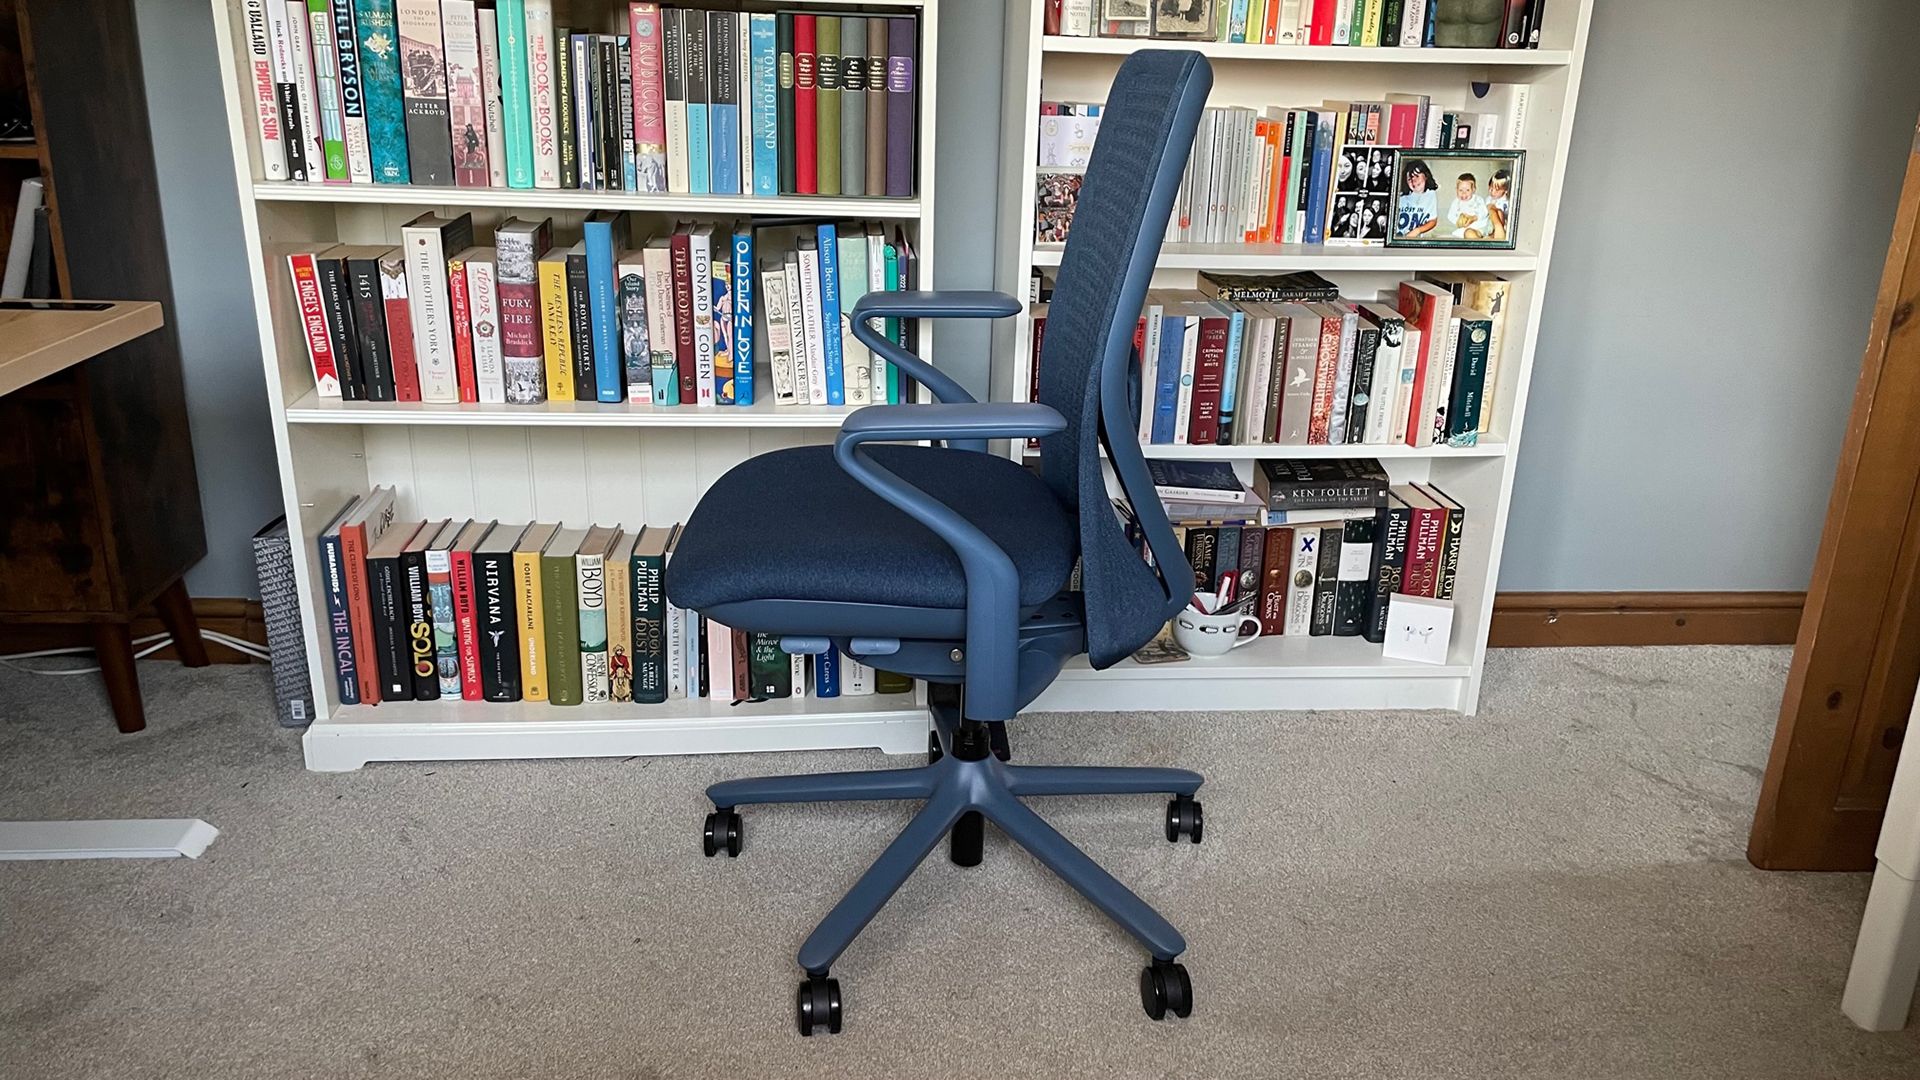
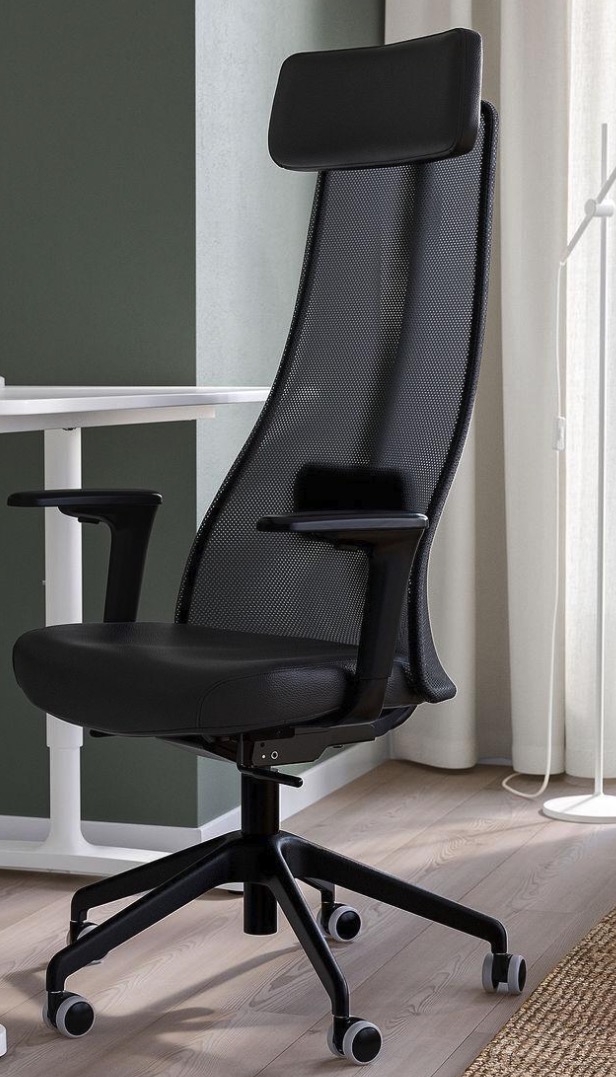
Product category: items_chair
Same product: no